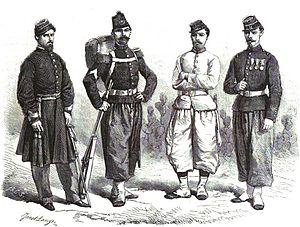
Armée de la République Argentine: Infantarie.